Inner Mongolia

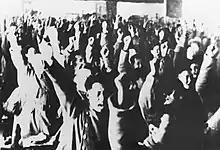
Delegates of Inner Mongolia People's Congress shouting slogans

Ethnic Mongolian guerrilla units were created by the Kuomintang Nationalists to fight against the Japanese during the war in the late 30s and early 40s. These Mongol militias were created by the Ejine and Alashaa based commissioner's offices created by the Kuomintang. Prince Demchugdongrub's Mongols were targeted by Kuomintang Mongols to defect to the Republic of China. The Nationalists recruited 1,700 ethnic minority fighters in Inner Mongolia and created war zones in the Tumet Banner, Ulanchab League, and Ordos Yekejuu League.